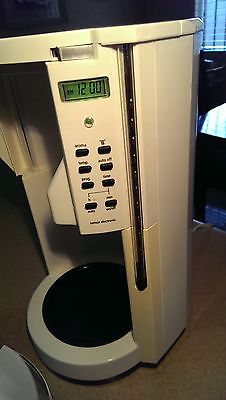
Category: coffee maker